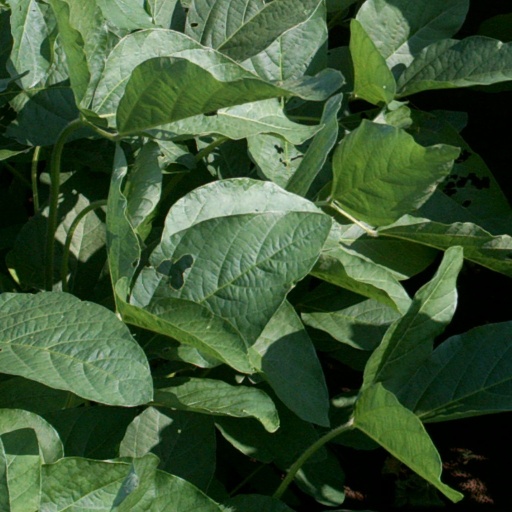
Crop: soybean